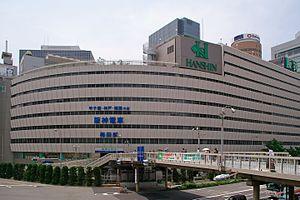
La gare d’Osaka-Umeda est un ensemble de deux gares ferroviaires et d'une station de métro situé dans le quartier d'Umeda, dans centre ville d'Osaka au Japon. Avec plus de 2,4 millions de passagers par jour, il s'agit de la gare la plus fréquentée de l'ouest du Japon.